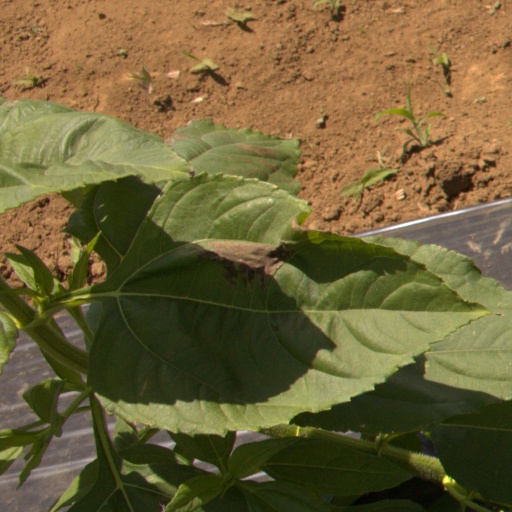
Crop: Jerusalem artichoke